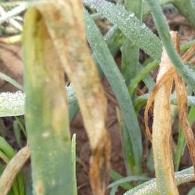
Crop: Onion
Condition: alternaria-d